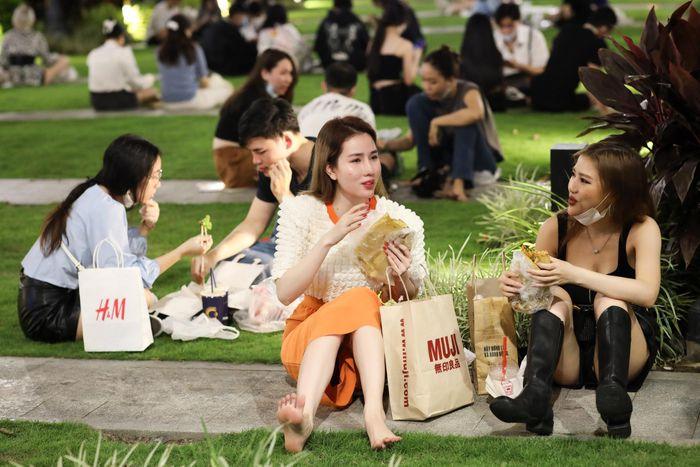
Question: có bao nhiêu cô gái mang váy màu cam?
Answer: có một cô gái mang váy màu cam